Smuggler (comics)

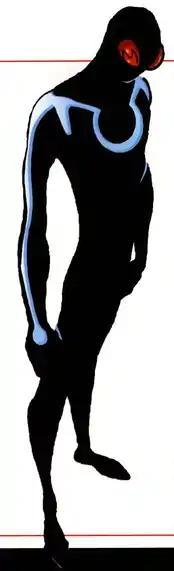

Conrad Josten is a superhero appearing in American comic books published by Marvel Comics. Created by writer Kurt Busiek and artist Mark Bagley, the character first appeared in "Thunderbolts" #16 (May 1998). Josten is known under the codename Smuggler. He wears a costume that grants him access to the Darkforce.